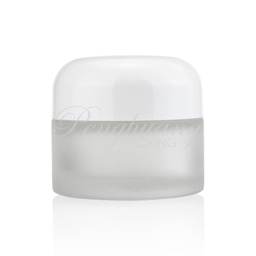
Label: glass